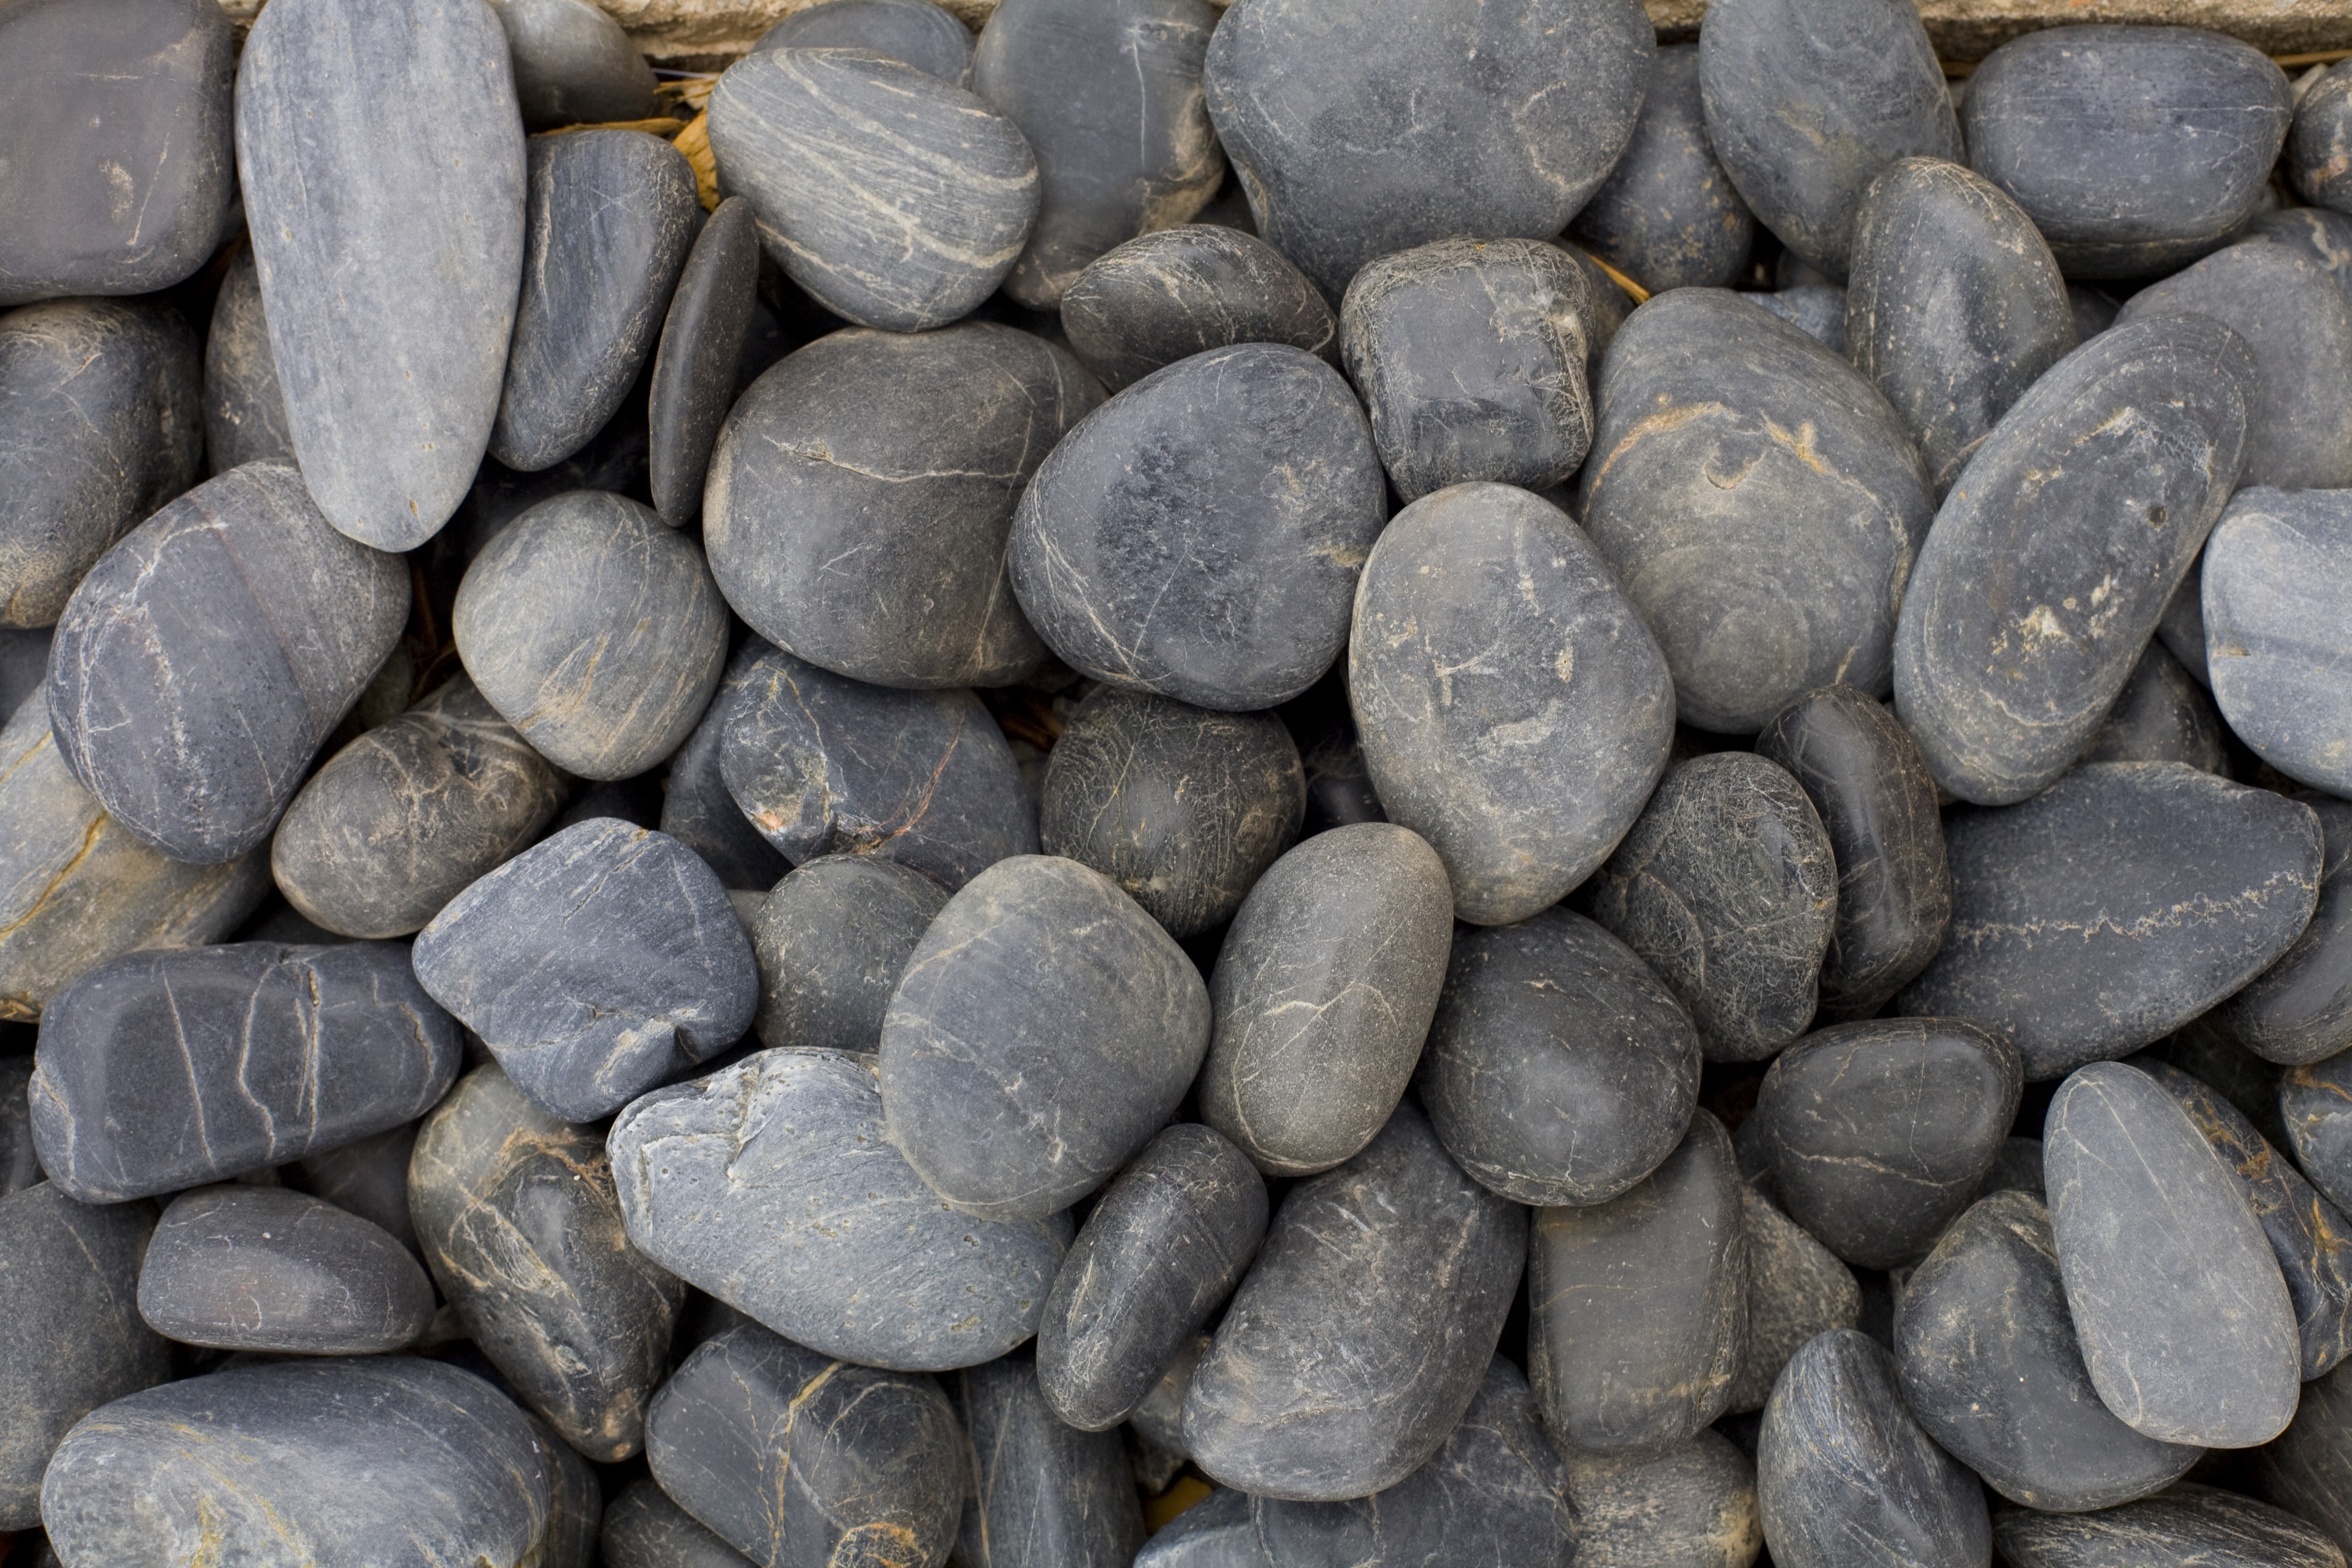
beach, sea, coast, nature, rock, stone, pebble, stone wall, material, australia, rocks, rubble, gravel, boulder, ocean rocks